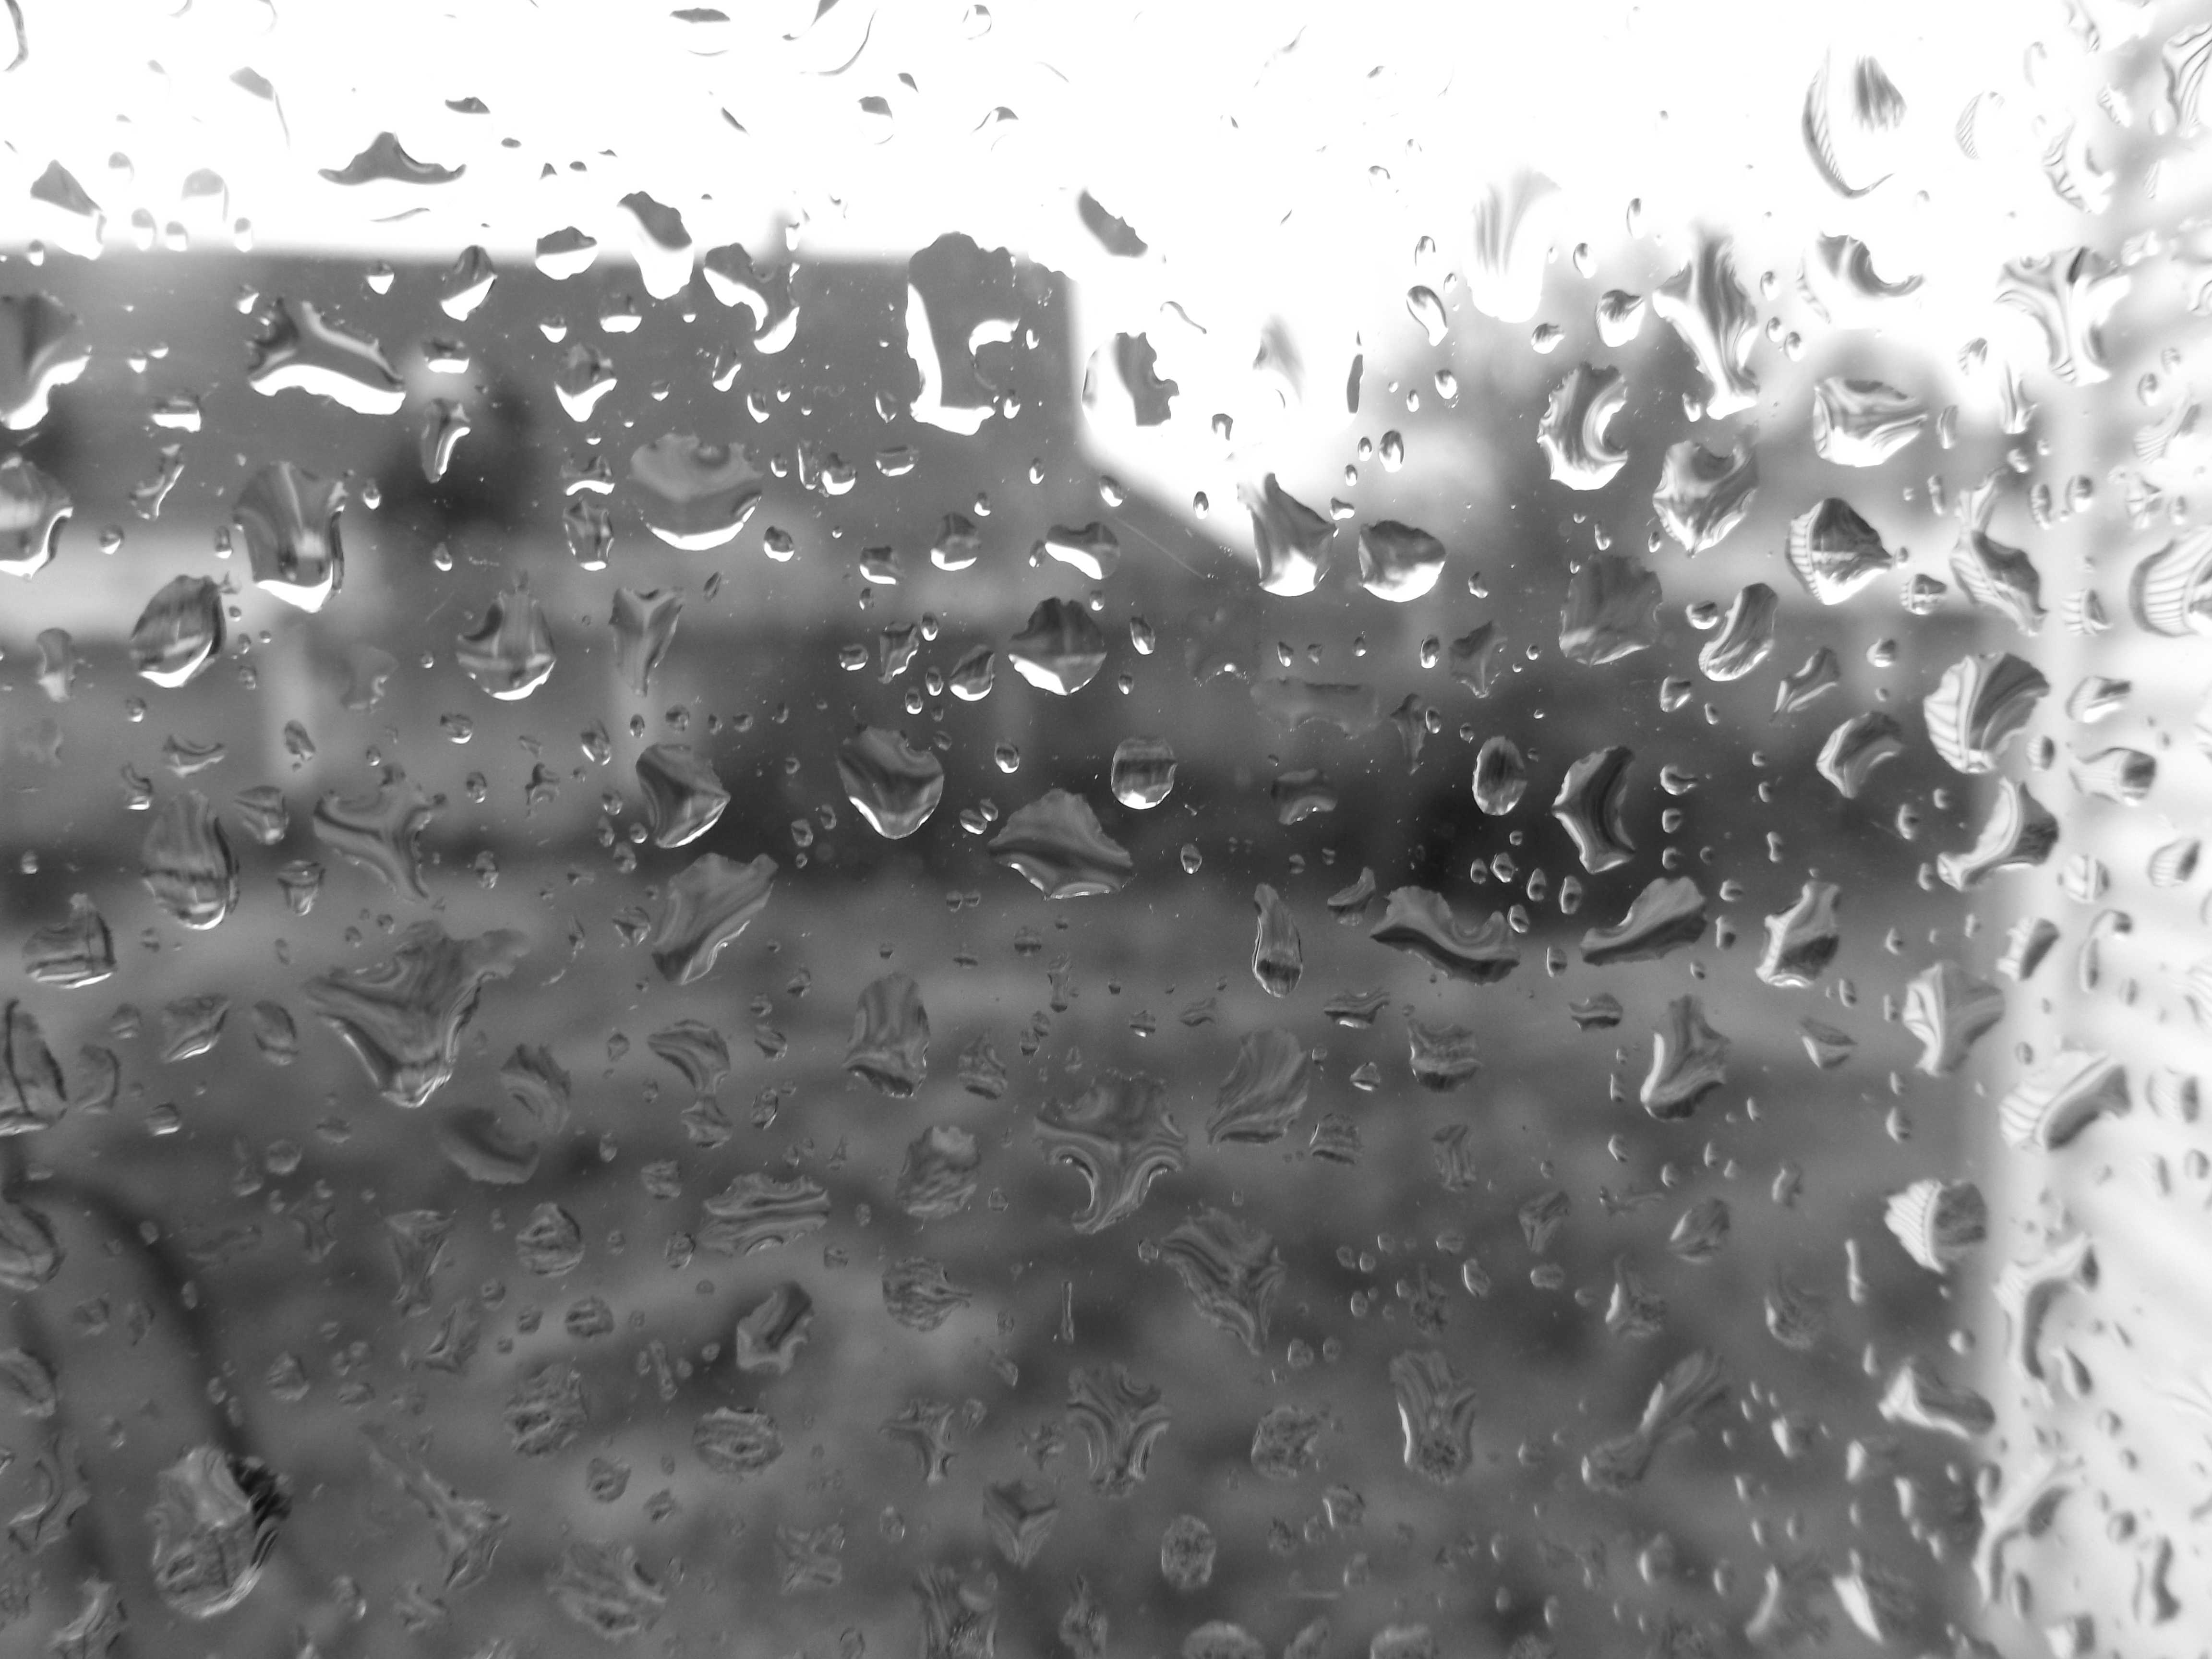
water, snow, drop, black and white, photography, rain, leaf, weather, monochrome, close up, raindrops, drop of water, freezing, macro photography, monochrome photography